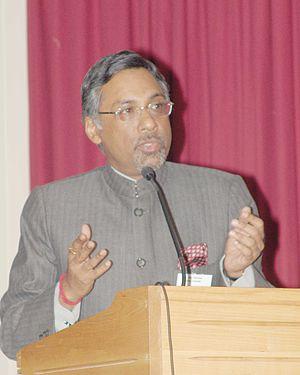
Pavan K. Varma, né à Nagpur le 5 novembre 1953, est un diplomate, romancier et essayiste indien. Il est aussi élu au parlement pour le parti Janata Dal.